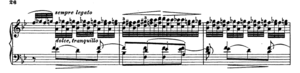
Feux-follets indétermination harmonique
Gaspard de la nuit : Trois poèmes pour piano d'après Aloysius Bertrand est un triptyque pour piano de Maurice Ravel, composé en 1908, d'après trois poèmes en prose extraits du recueil du même nom d'Aloysius Bertrand, et créé le 9 janvier 1909 par le pianiste Ricardo Viñes.